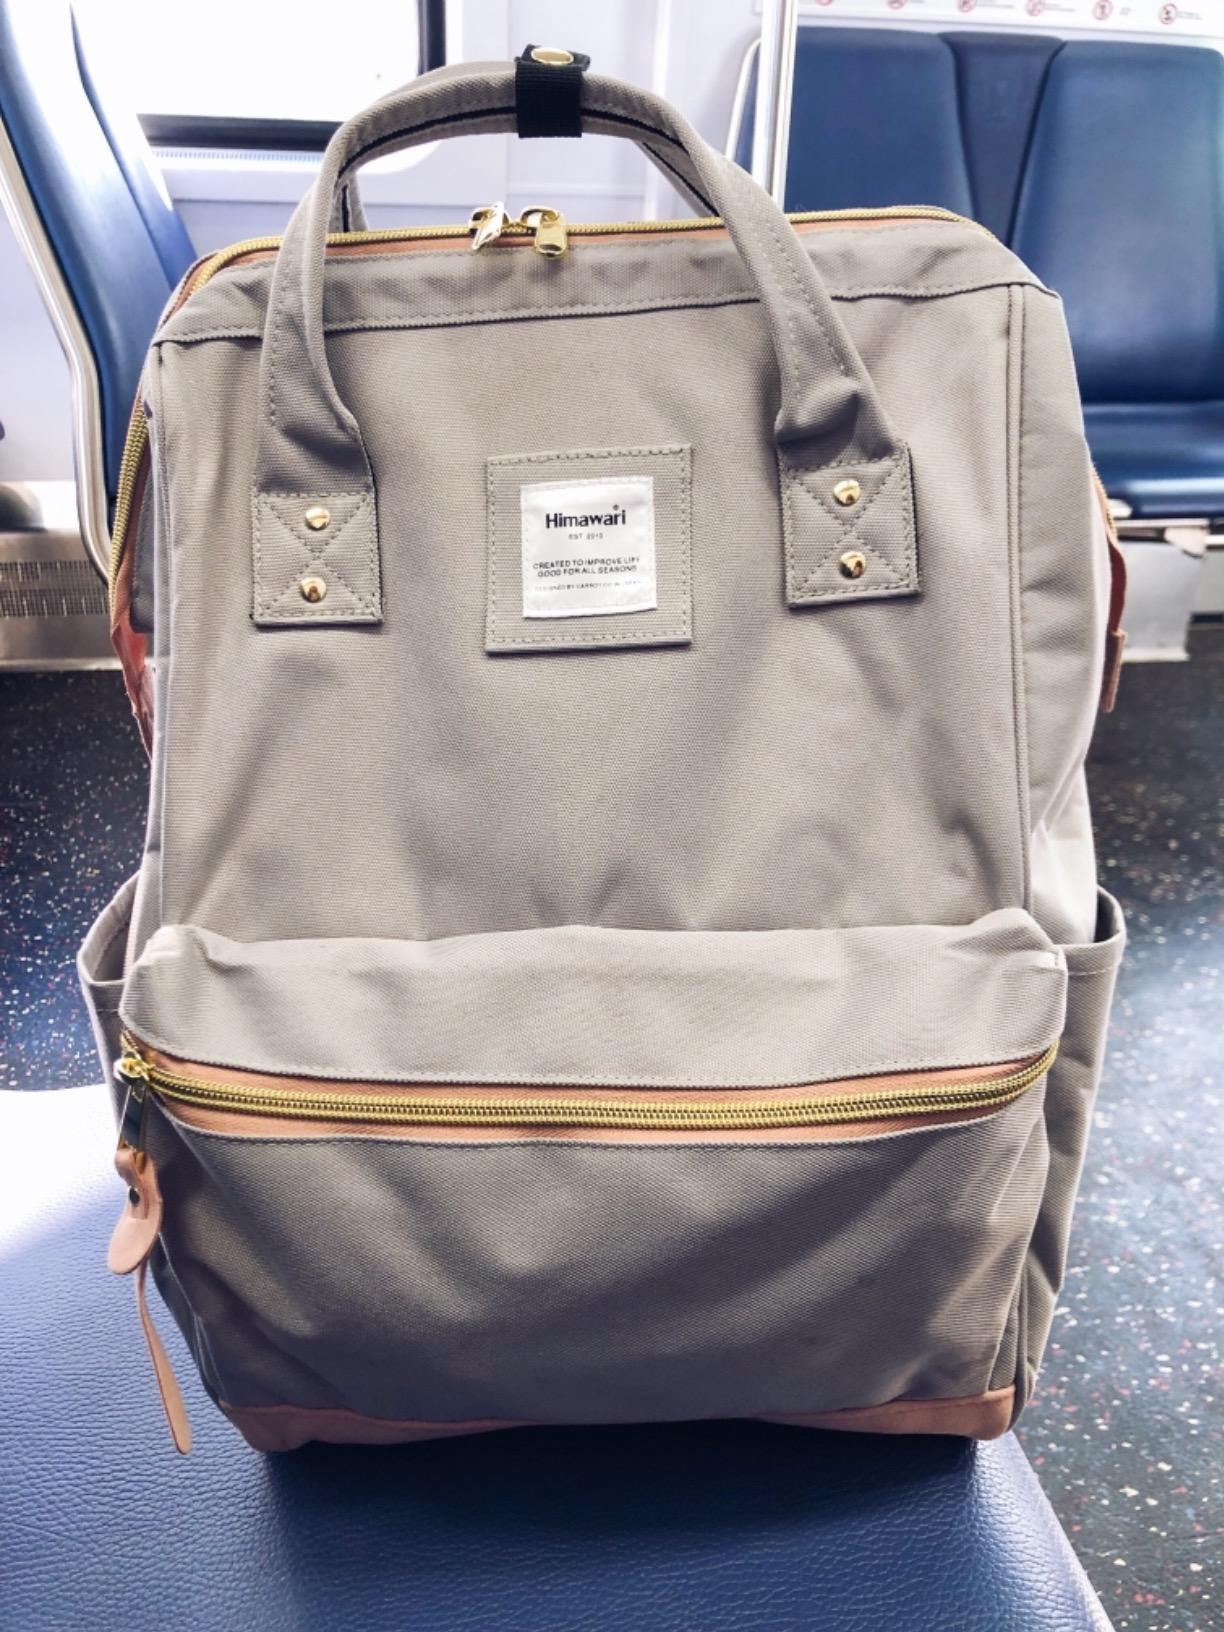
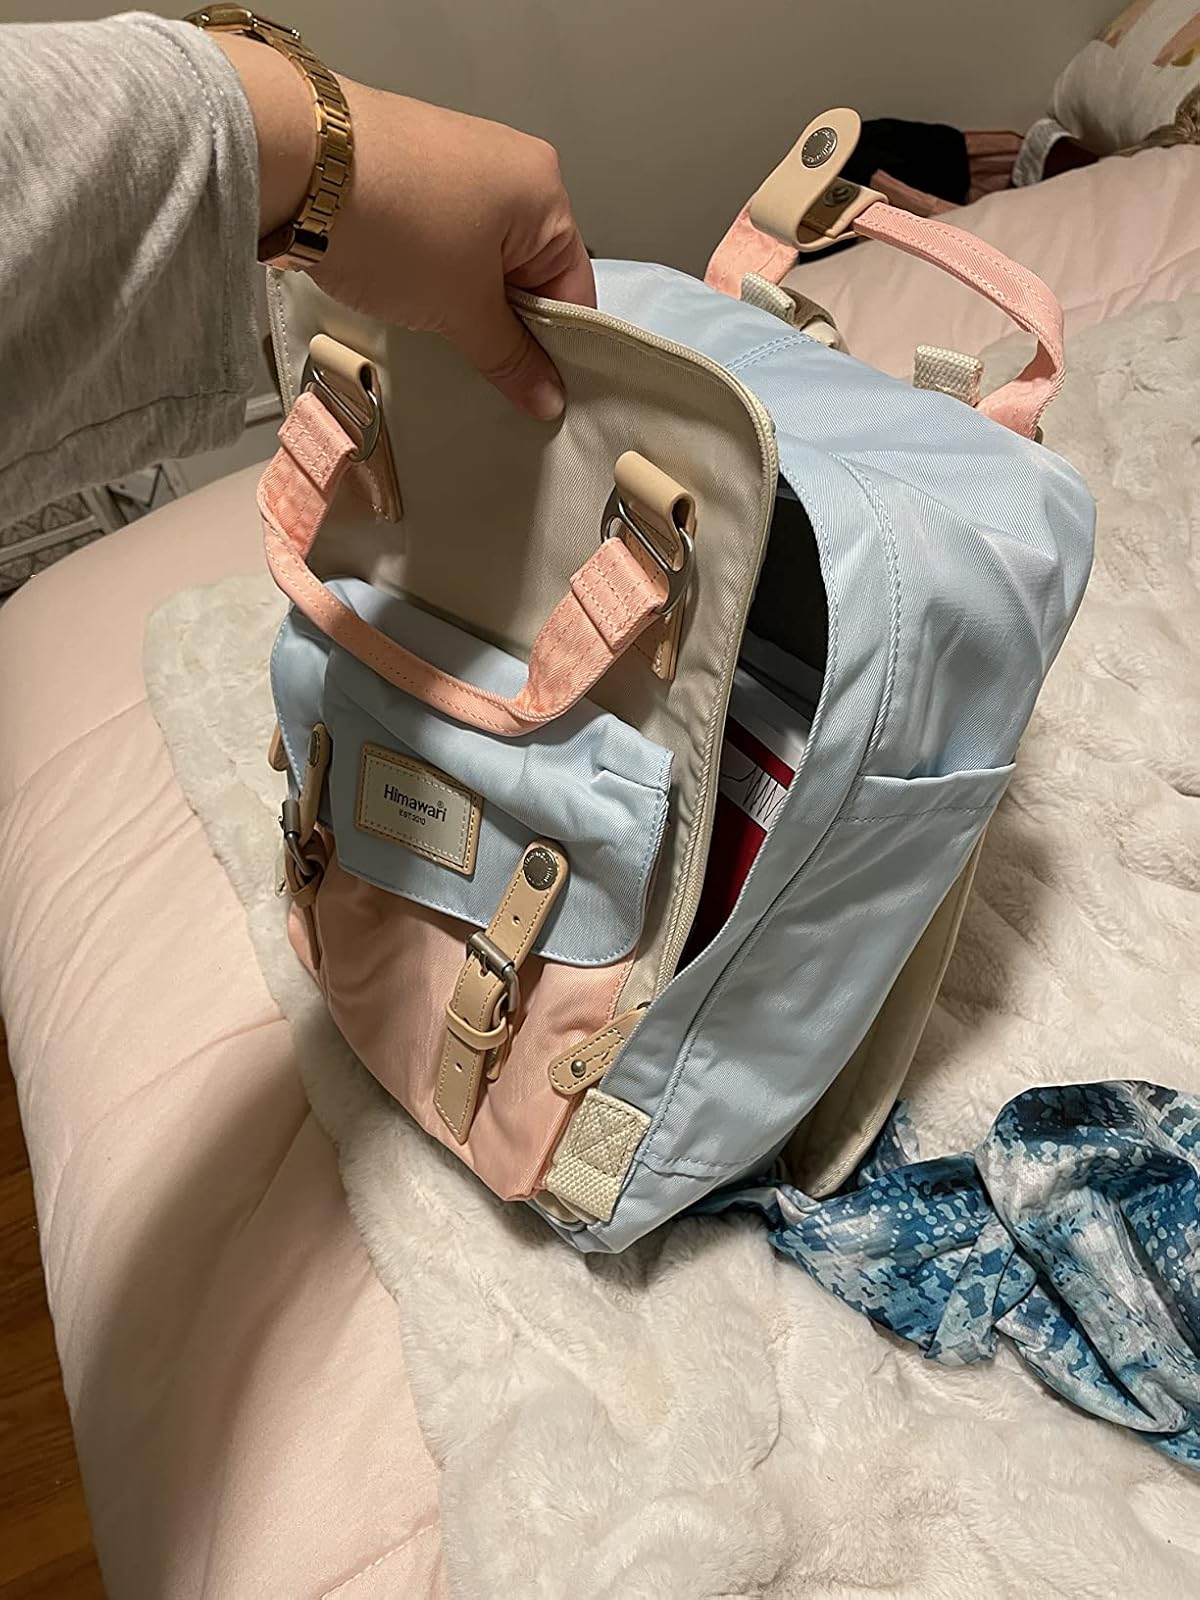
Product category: bag
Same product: no